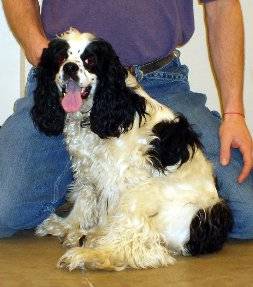
Label: dog